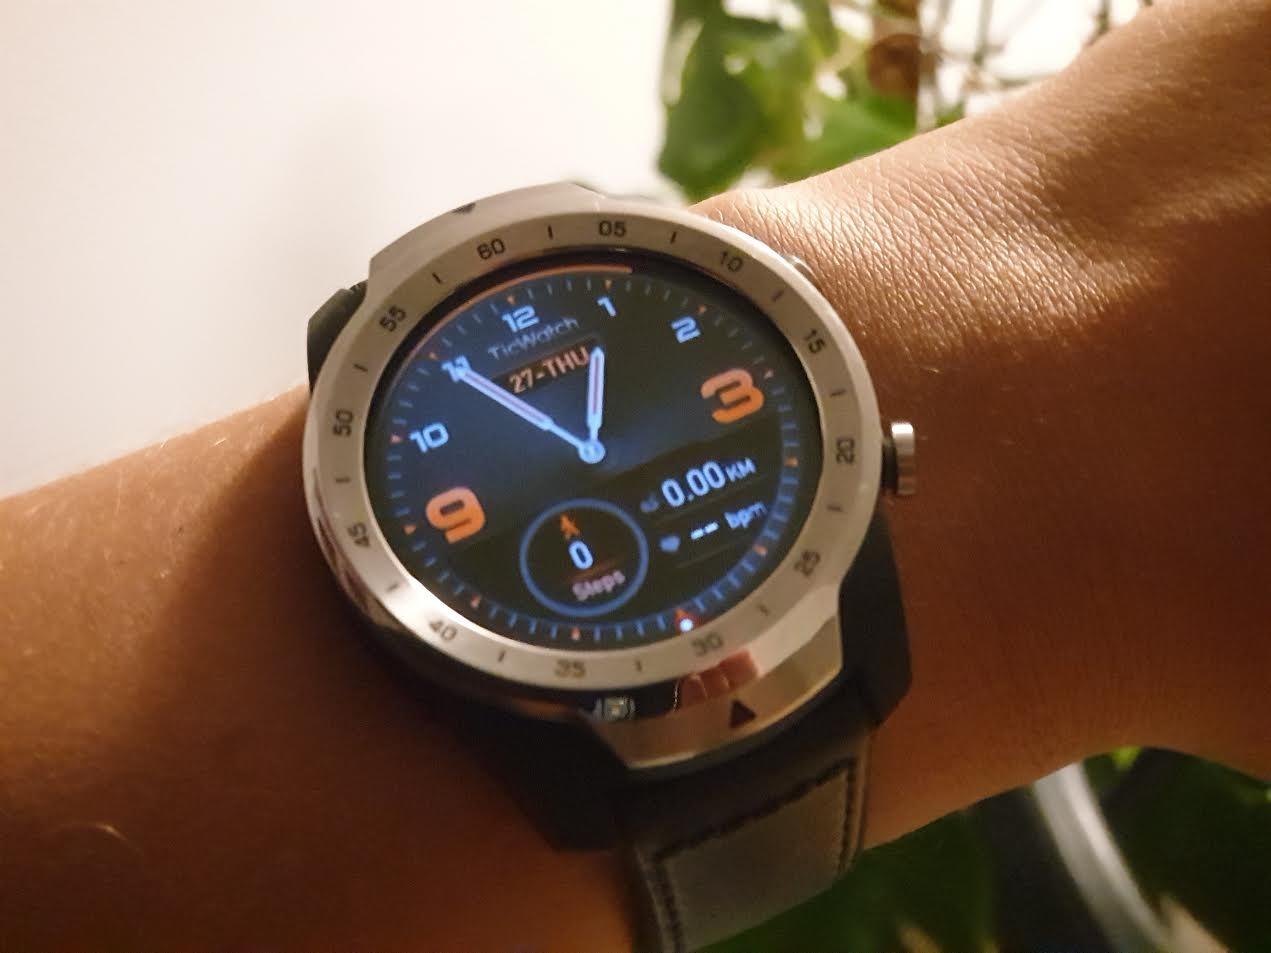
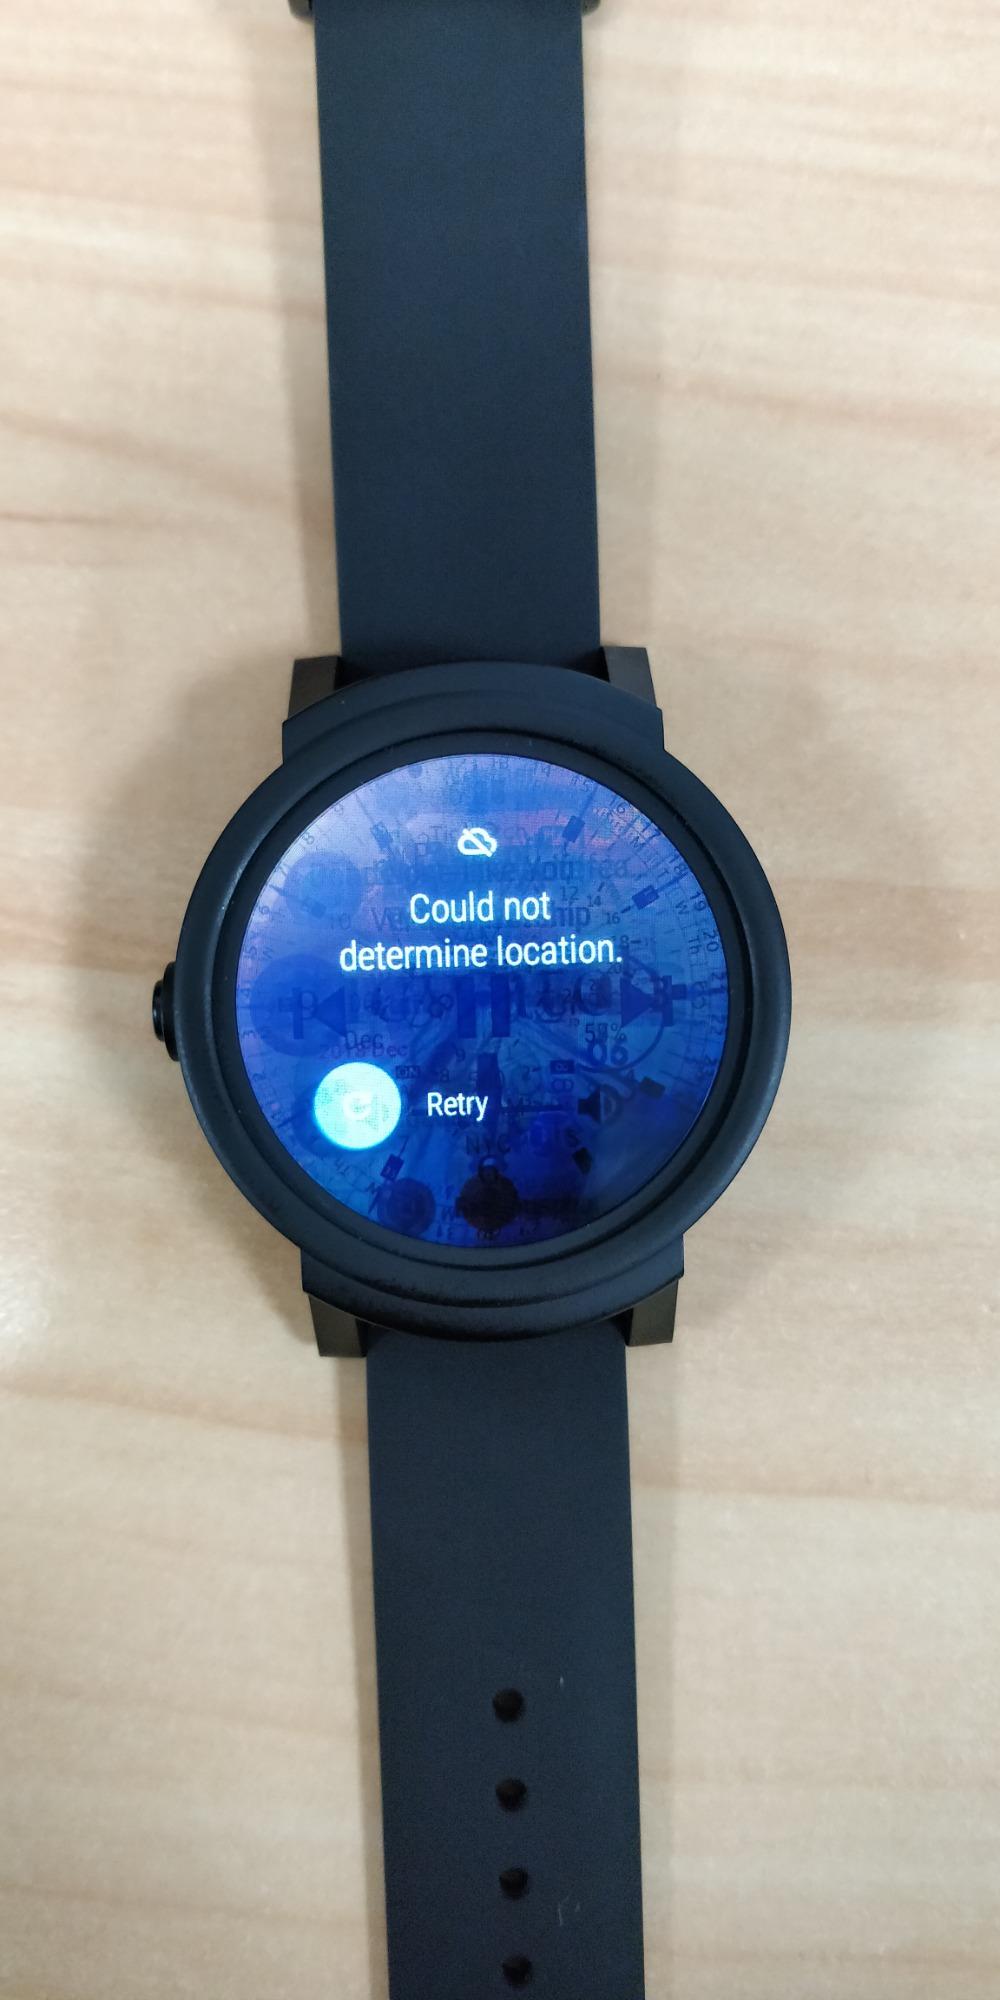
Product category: smartwatch
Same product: no